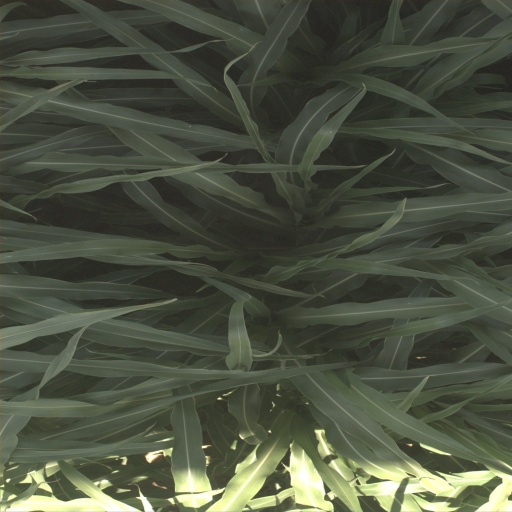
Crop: sorghum